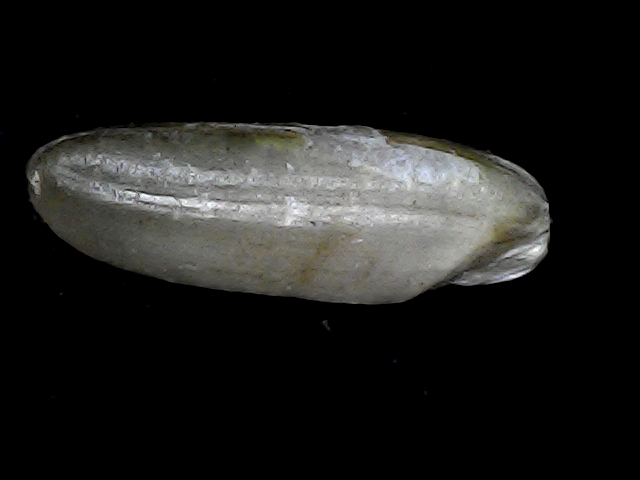
Rice variety: BD85